James B. Fields

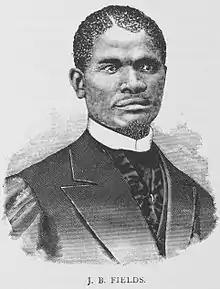

James B. Fields (March 1, 1850 – August 1, 1896) was a Baptist preacher and orator in Illinois and Denver, Colorado. He was known for his orations in opposition to agnostic, Robert G. Ingersoll.